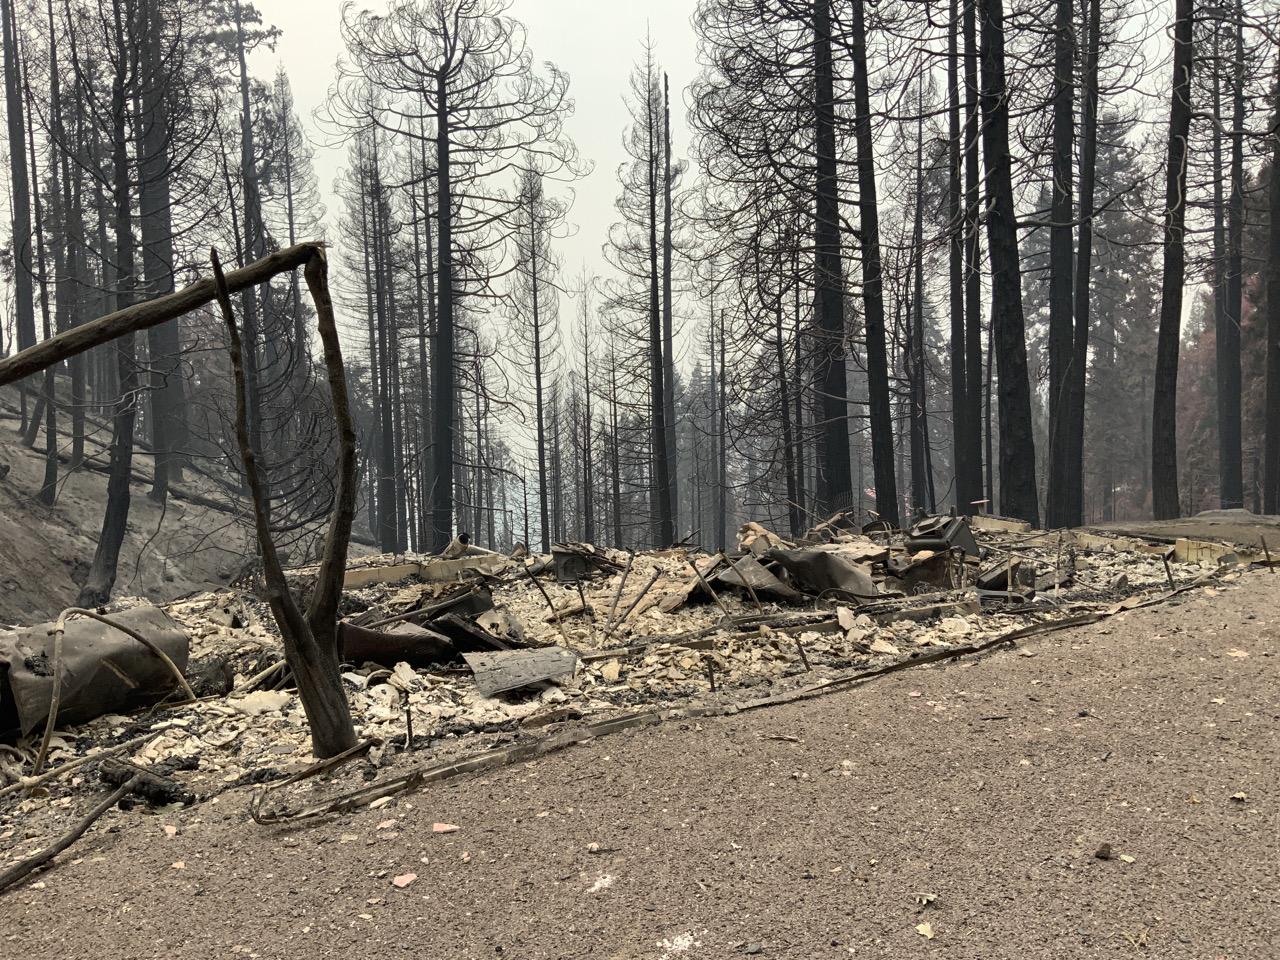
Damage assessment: destroyed